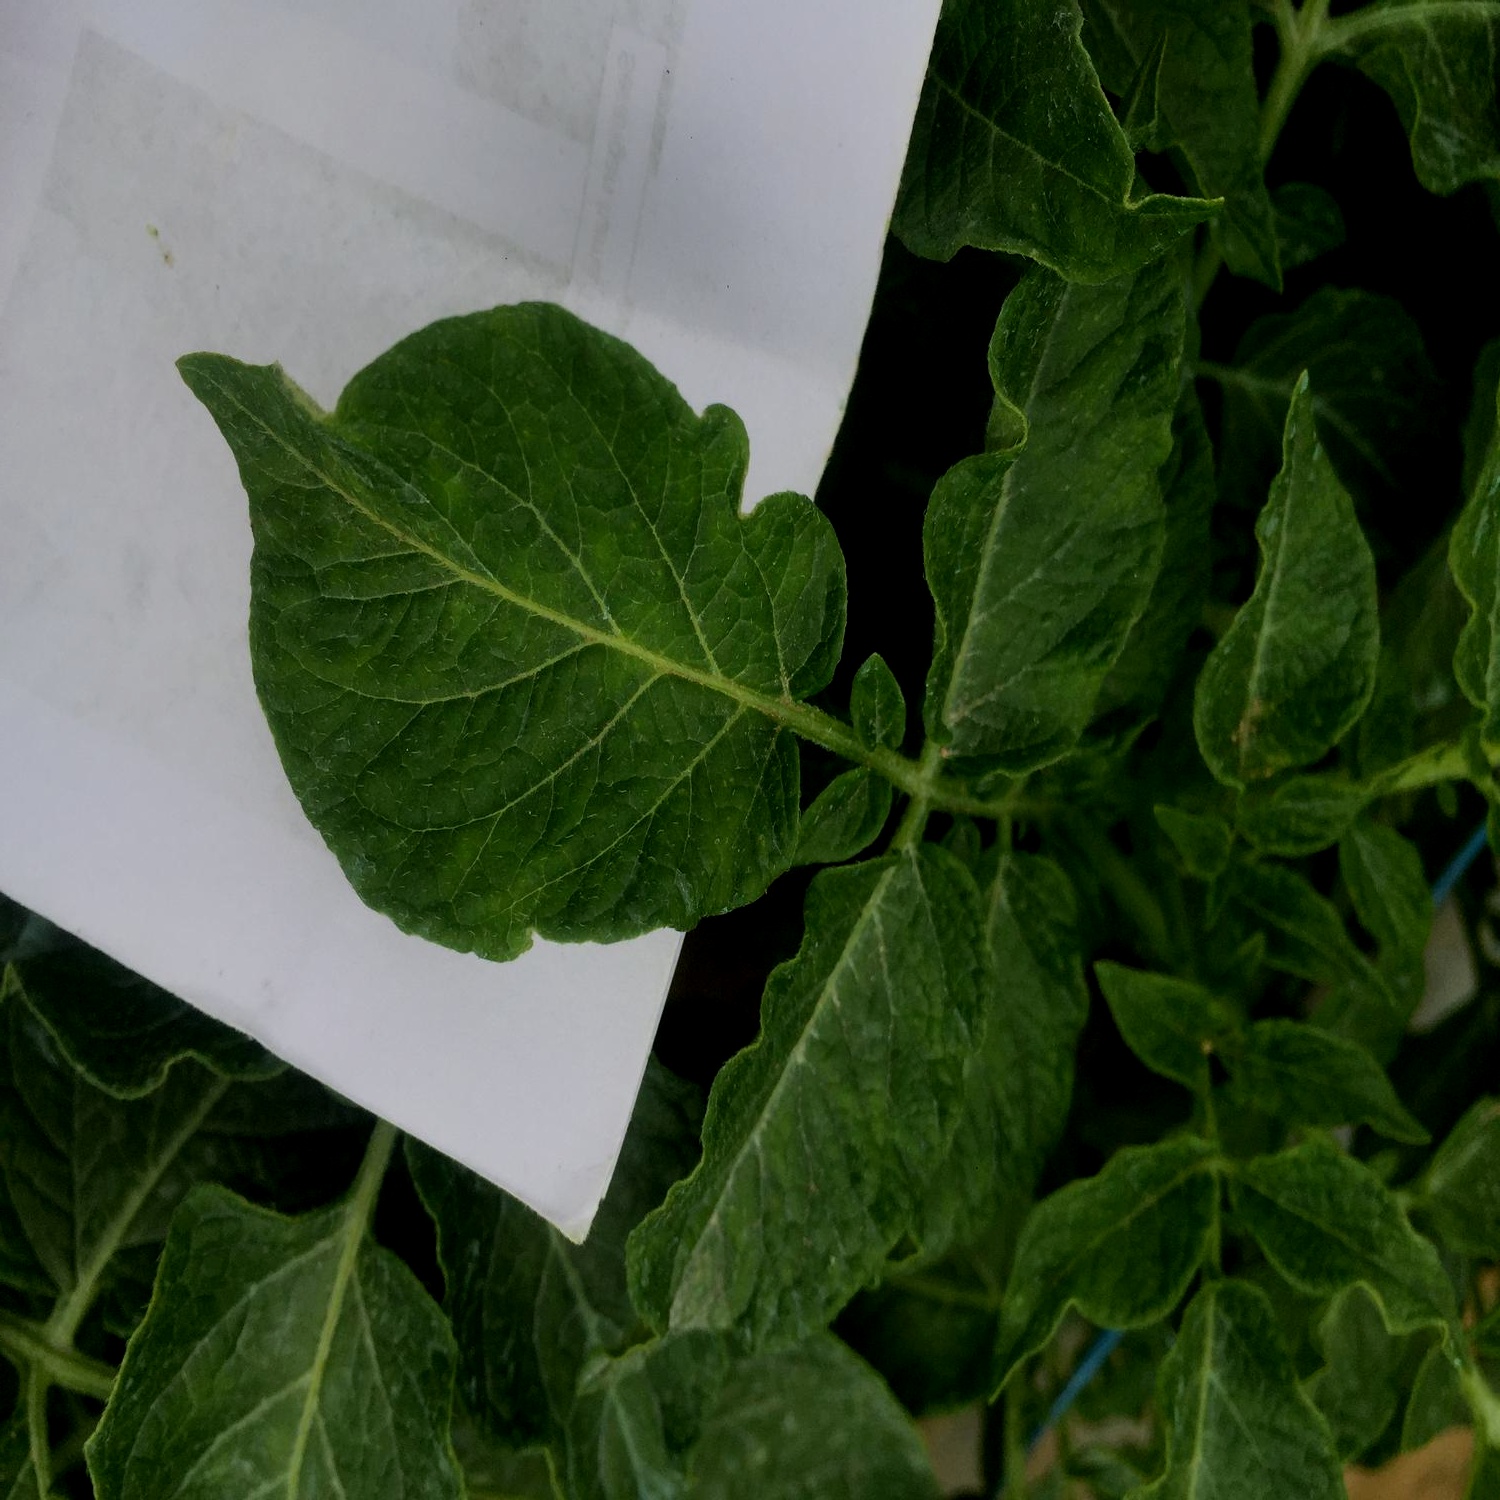
Etiqueta: Virus